Duncan Clinch Heyward

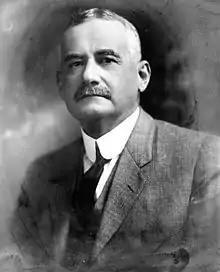

Duncan Clinch Heyward (June 24, 1864January 23, 1943) was the 88th governor of South Carolina from January 20, 1903, to January 15, 1907.